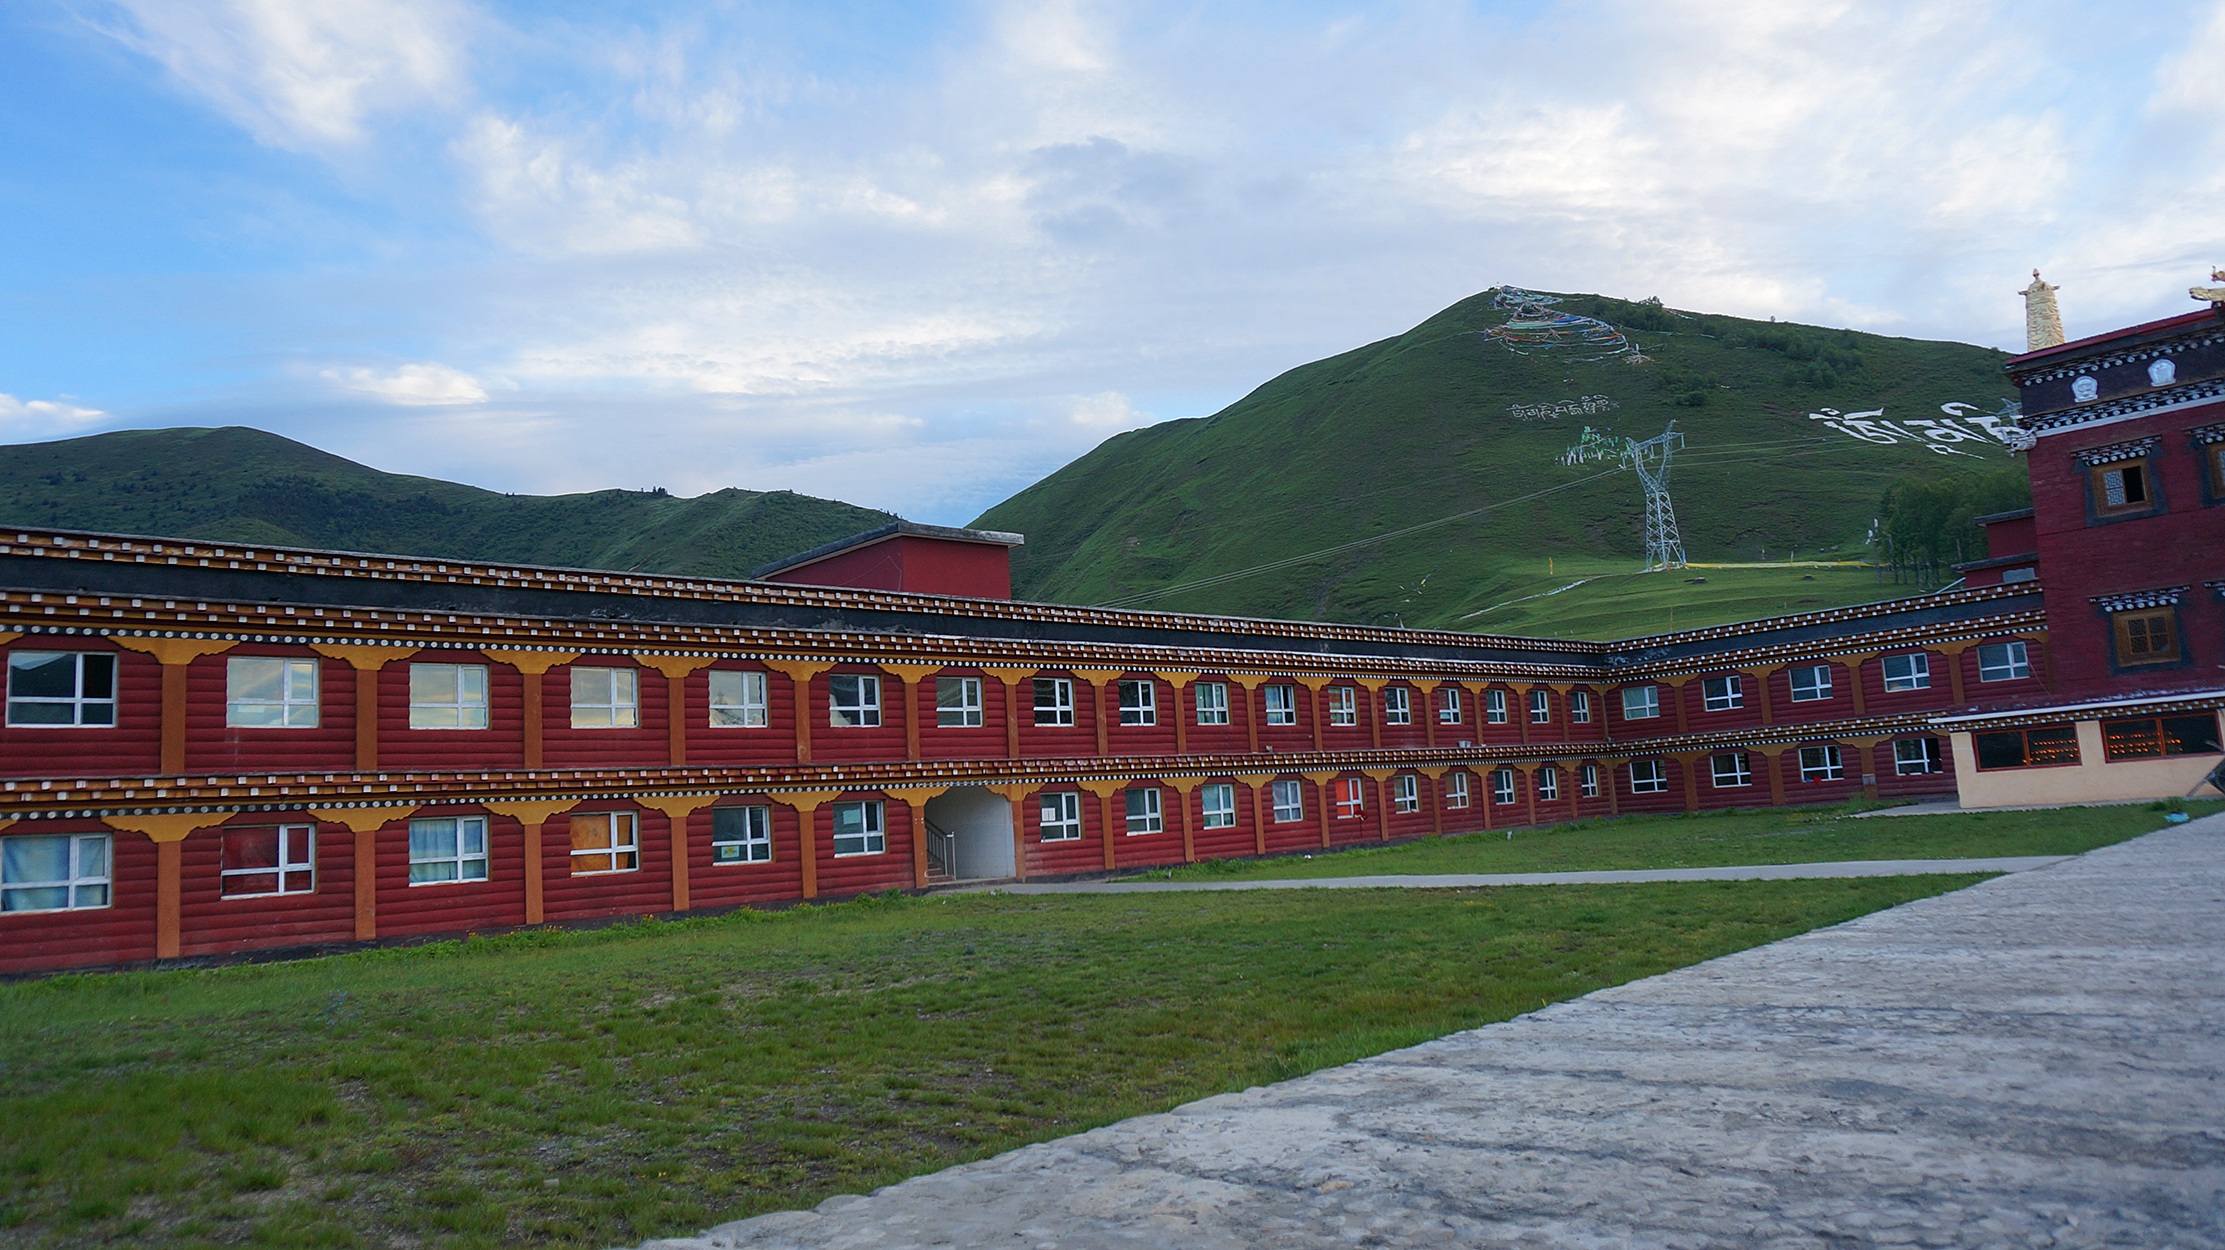
mountain, architecture, town, chateau, mountain range, village, transport, asia, tourism, temple, monastery, estate, rural area, red wall